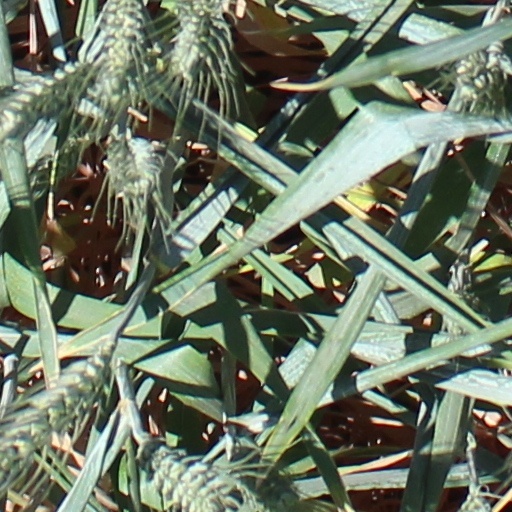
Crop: wheat